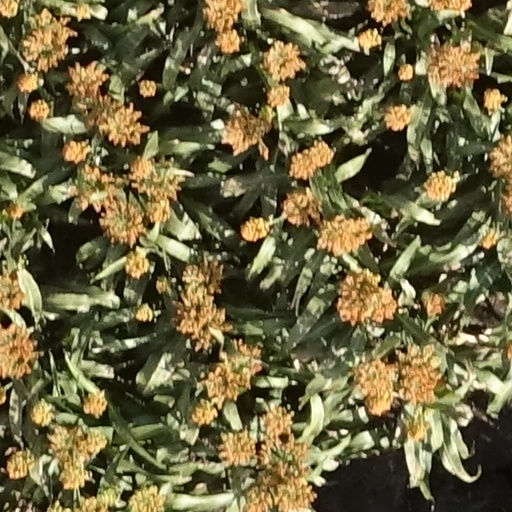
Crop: sorghum